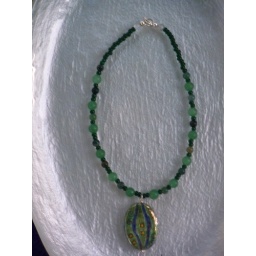
blue, green, and gold foiled pendant surrounded by assorted glass beads in shades of green with a lobster clasp